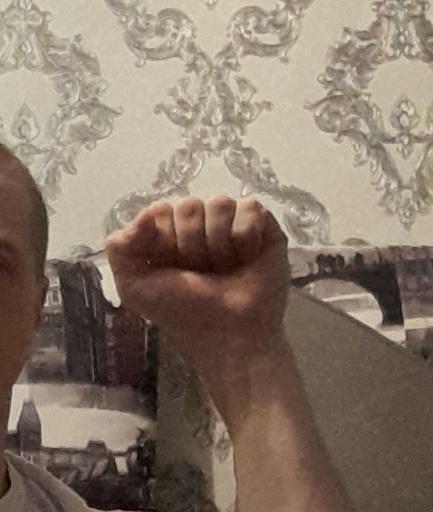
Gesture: fist